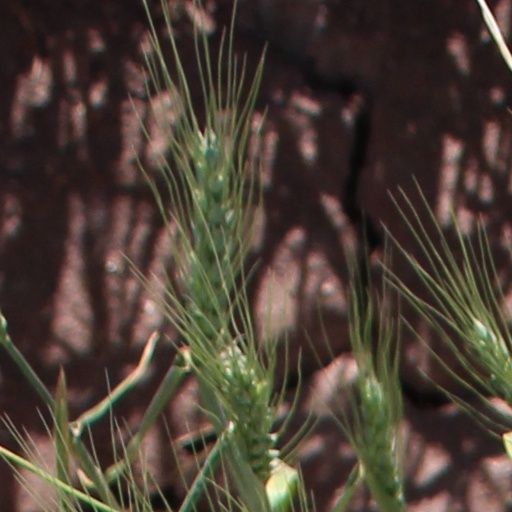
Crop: wheat